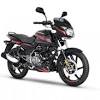
Vehicle type: Motorcycles